Cipatat railway station

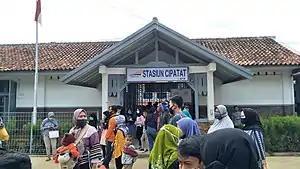
Cipatat Station, photo was taken on 6 October 2020.

Cipatat railway station is a class III railway station located at Cipatat, Cipatat, West Bandung Regency, West Java, Indonesia. The station, which is located at an altitude of +387 m, is included in the Operation Area II Bandung. The station reopened on 21 September 2020, as part of the continuing rehabilitation of the Manggarai–Padalarang line.